Davis, West Virginia

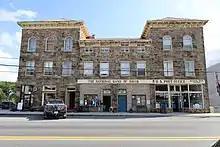
NRHP-listed National Bank of Davis in 2020

Davis was named either for Senator Henry Gassaway Davis, or for his family generally.